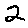
Label: 2